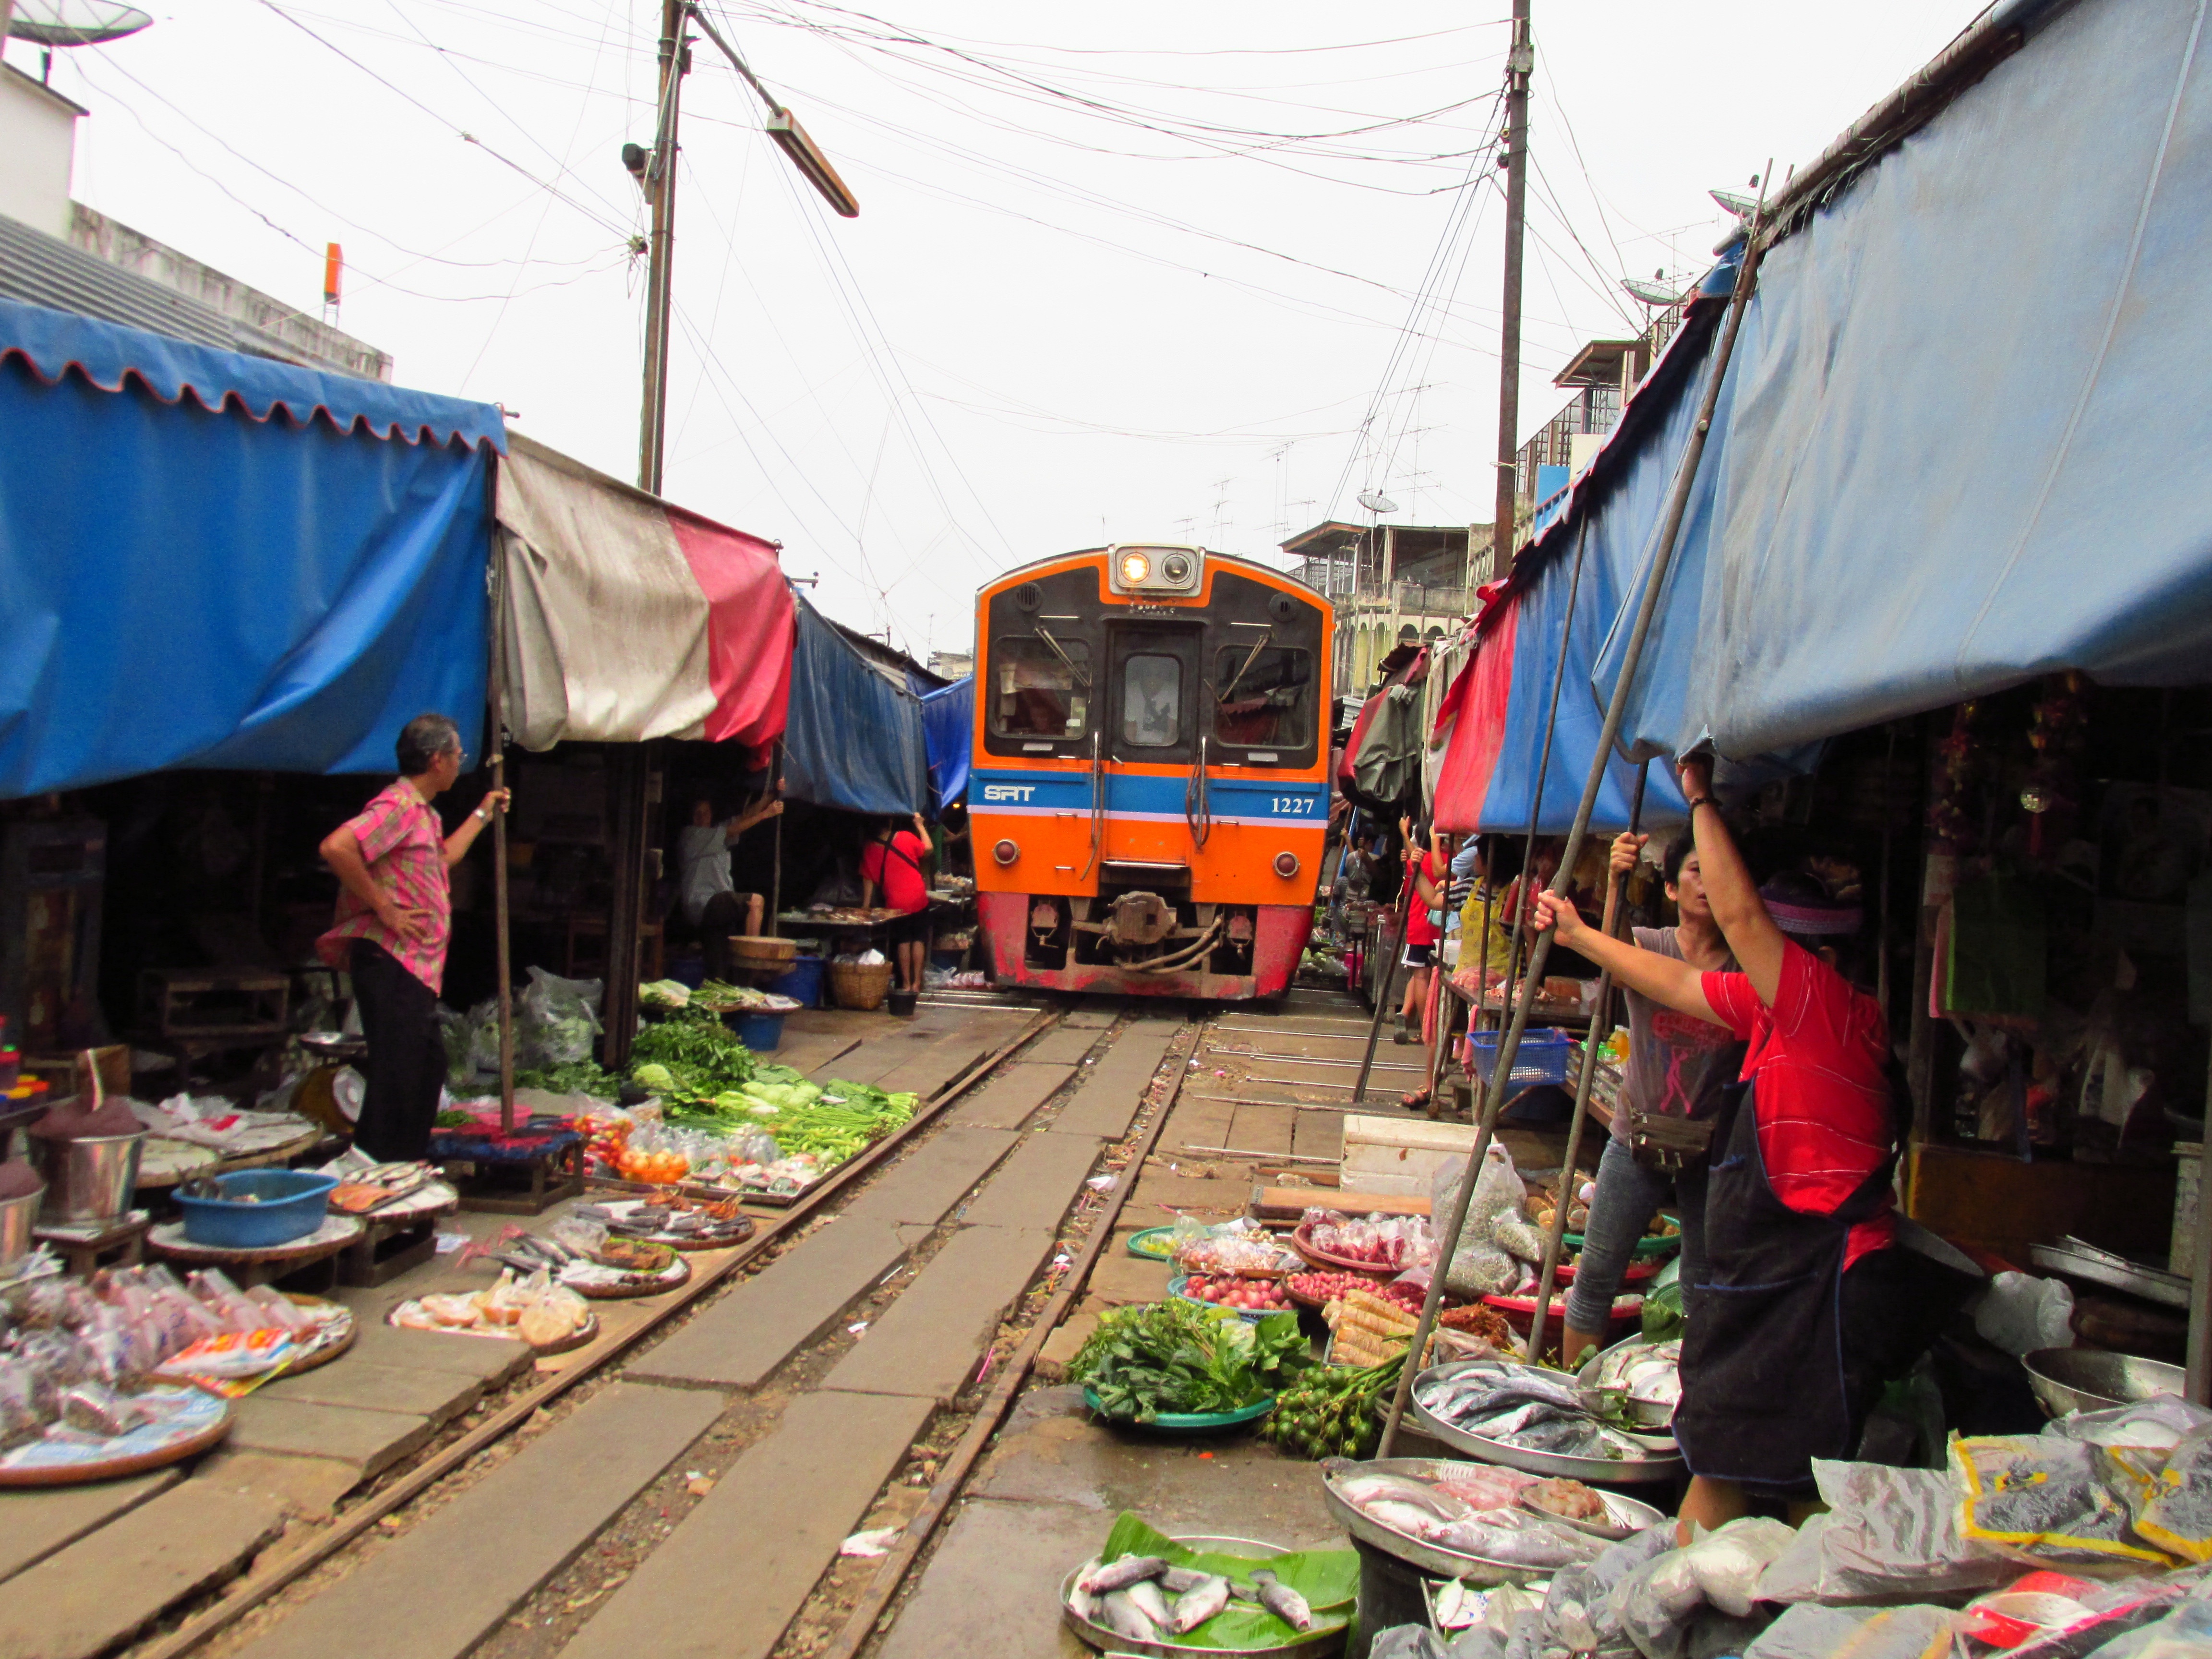
city, train, transport, vendor, vehicle, market, thailand, public space, selling, human settlement, railway market, mae klong river, samut songkhram